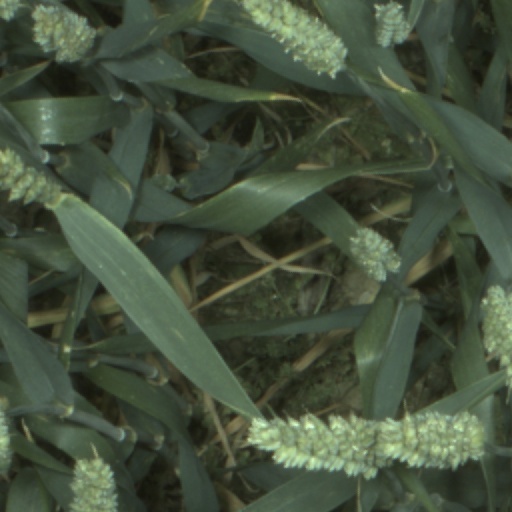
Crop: wheat